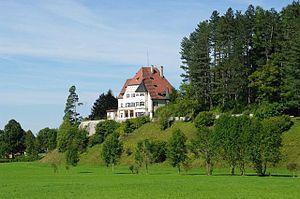
Le château de Bullachberg est un château de Bavière, propriété de Porsche depuis 2006.